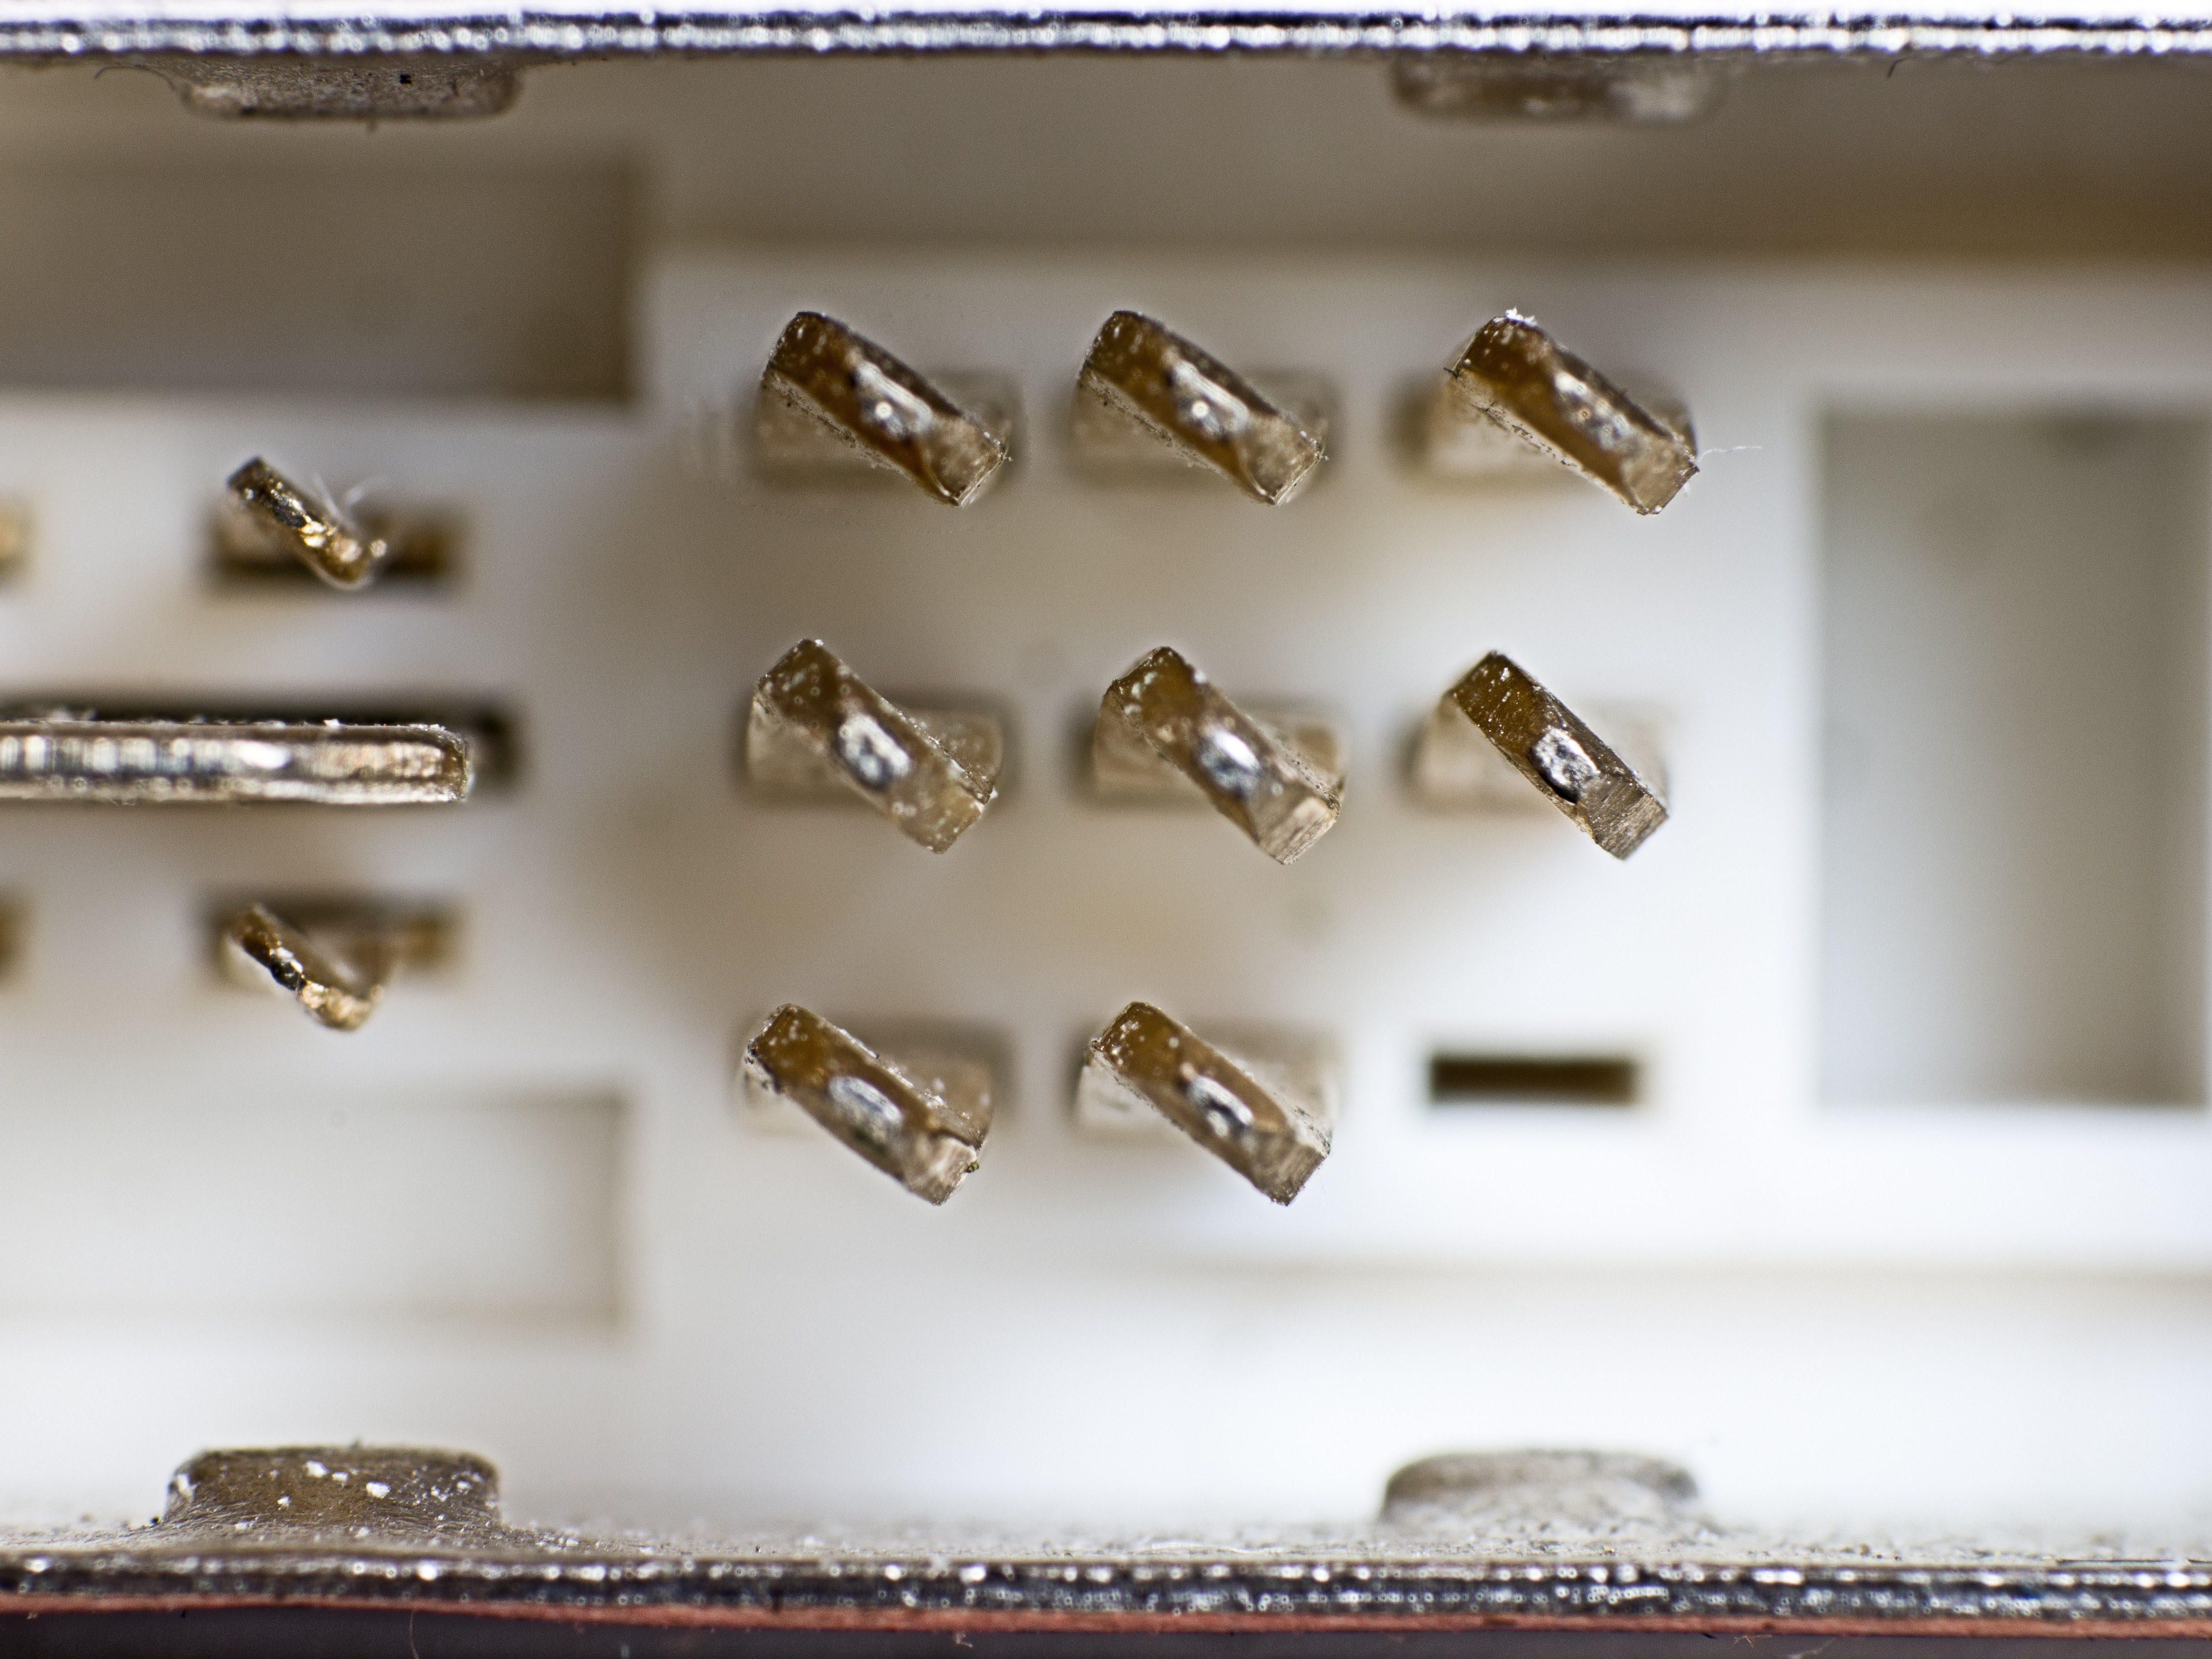
chain, macro, metal, material, jewellery, art, brass, plug, fashion accessory, hdi, metal contacts